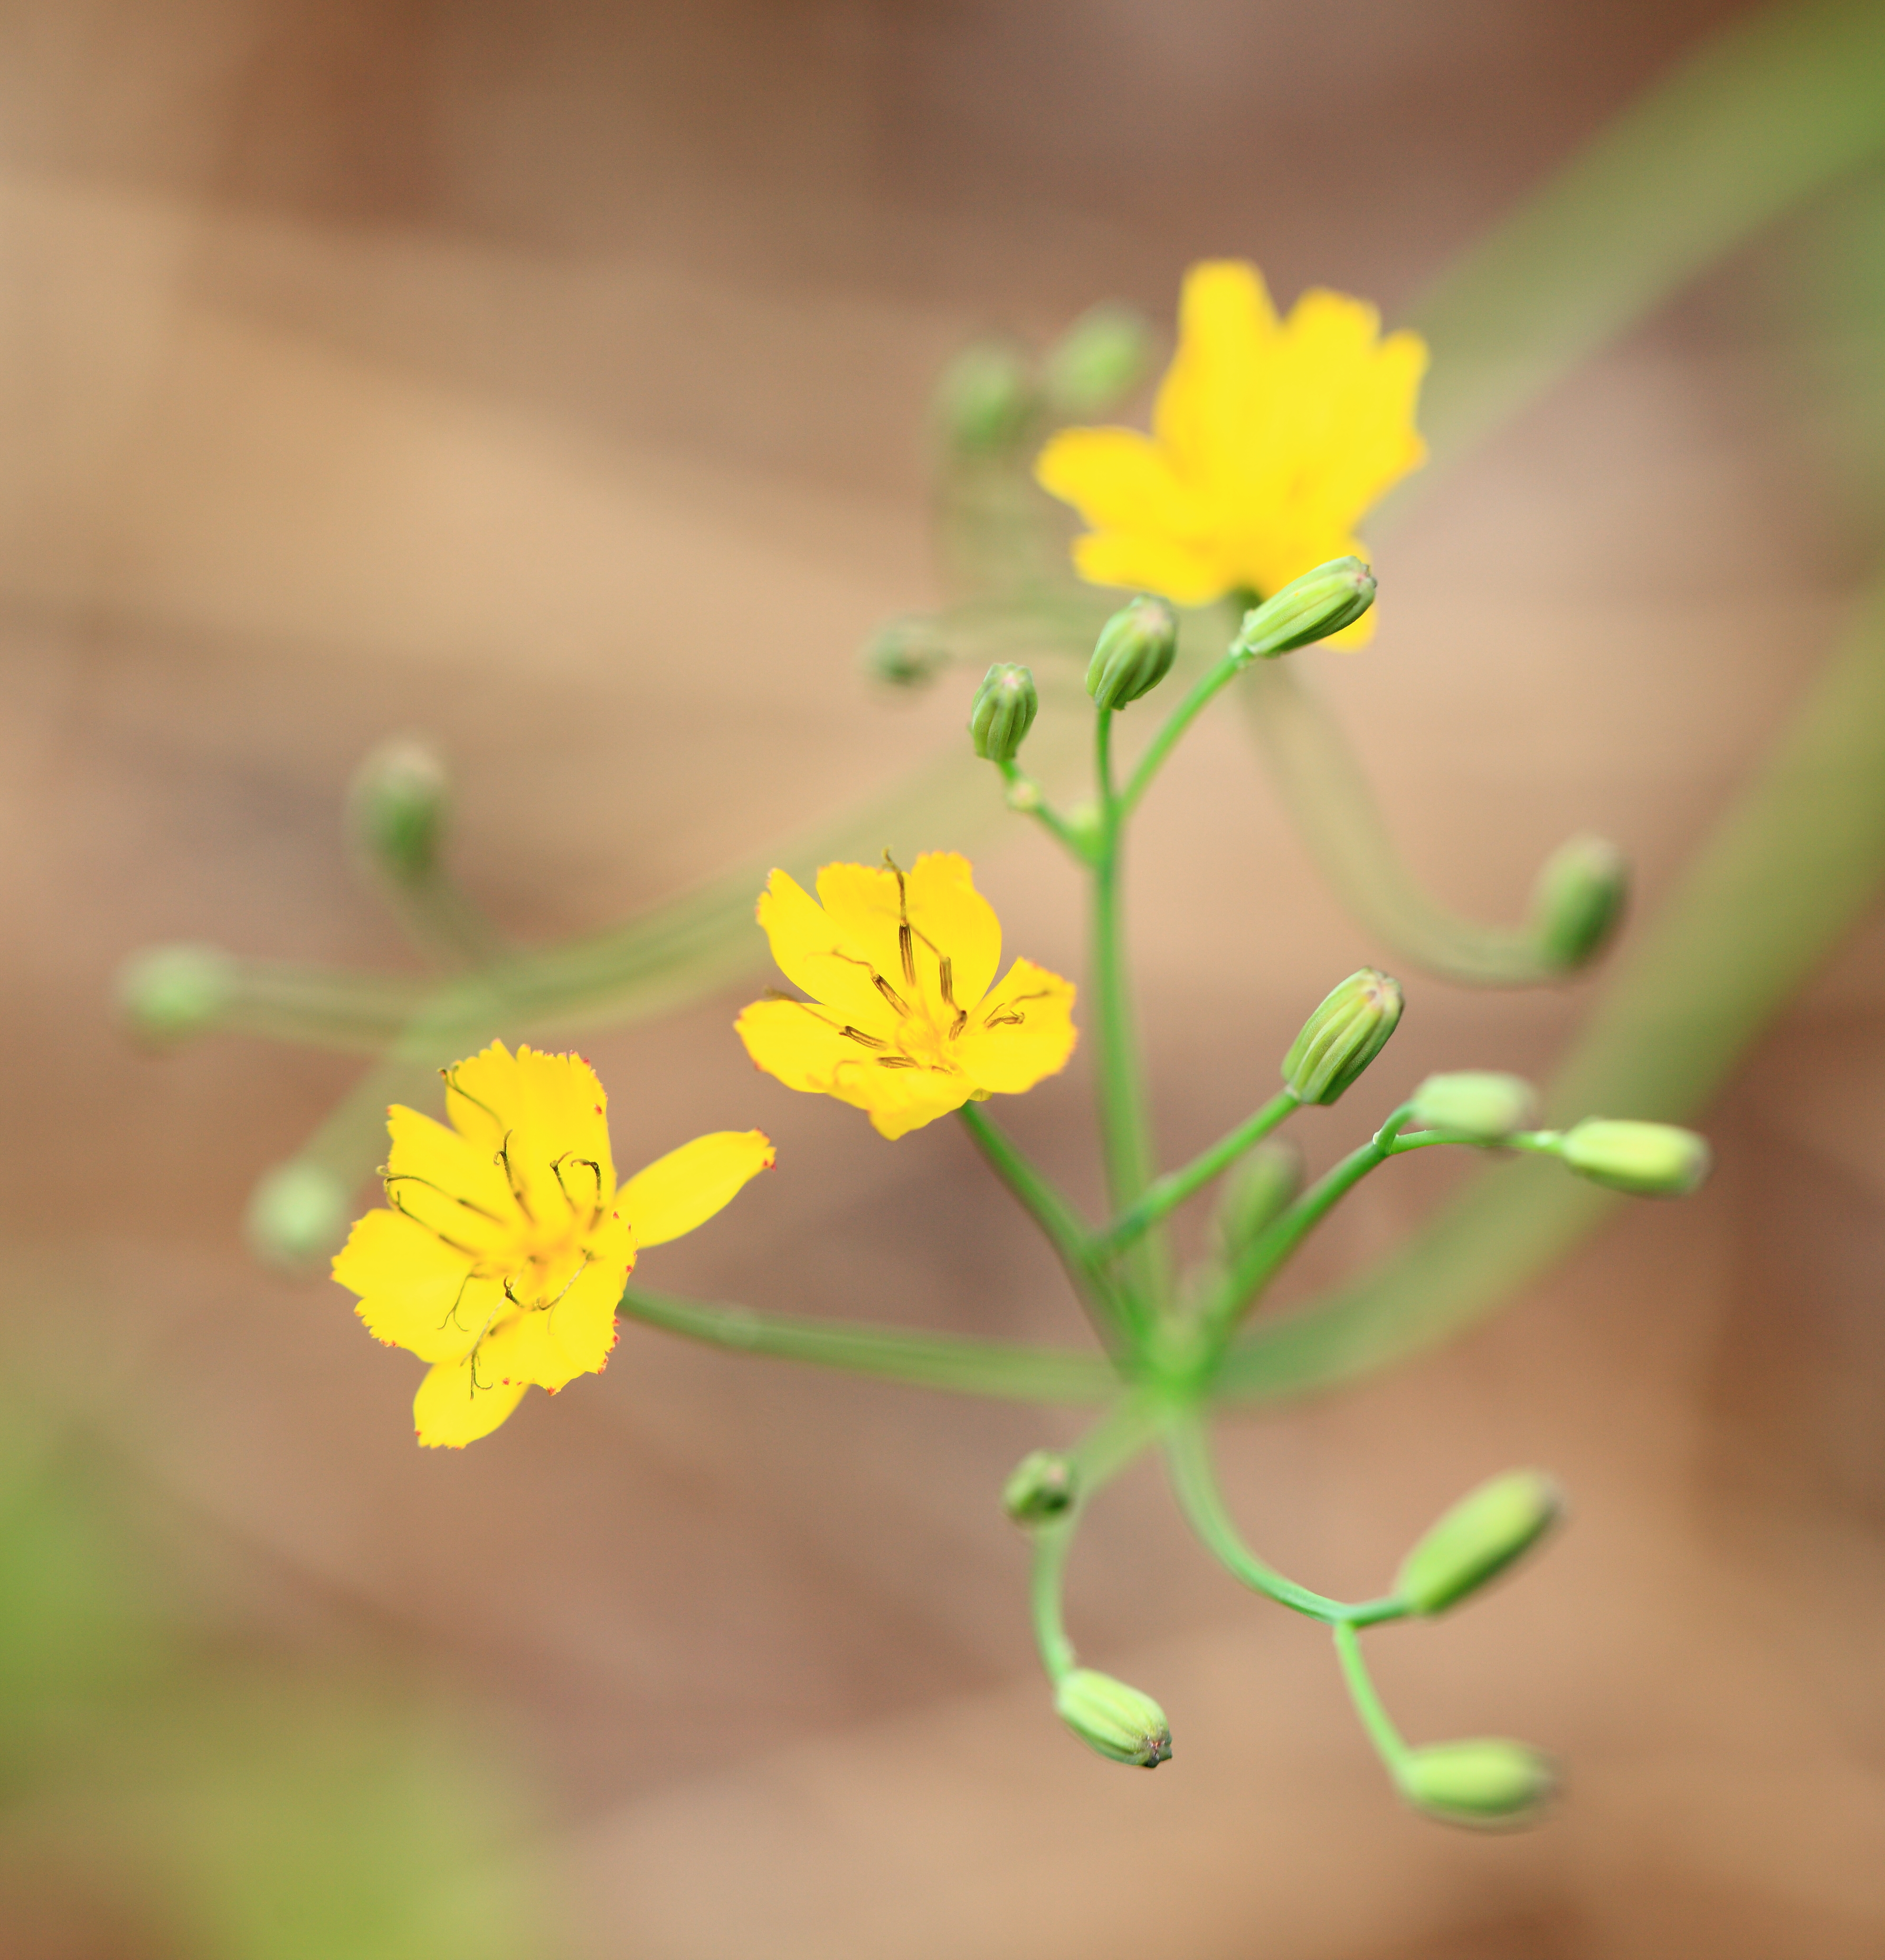
nature, blossom, plant, leaf, flower, petal, green, high, herb, produce, botany, yellow, flora, wildflower, close up, 5d, hires, markii, hi, res, resolution, gunma, minakami, hodaigi, macro photography, flowering plant, annual plant, plant stem, land plant